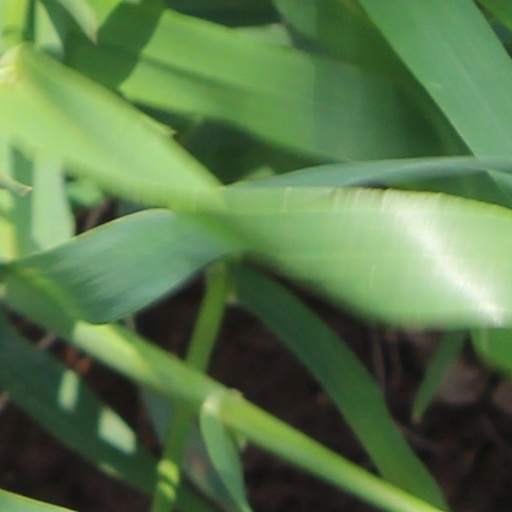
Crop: wheat